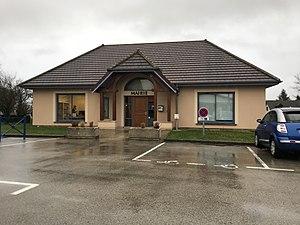
Baverans (Jura) en janvier 2018.